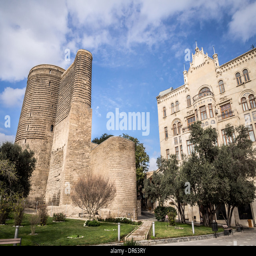
tourist attraction in the old town